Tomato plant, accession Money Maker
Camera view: vertical (180 deg); turntable rotation: 120 degrees
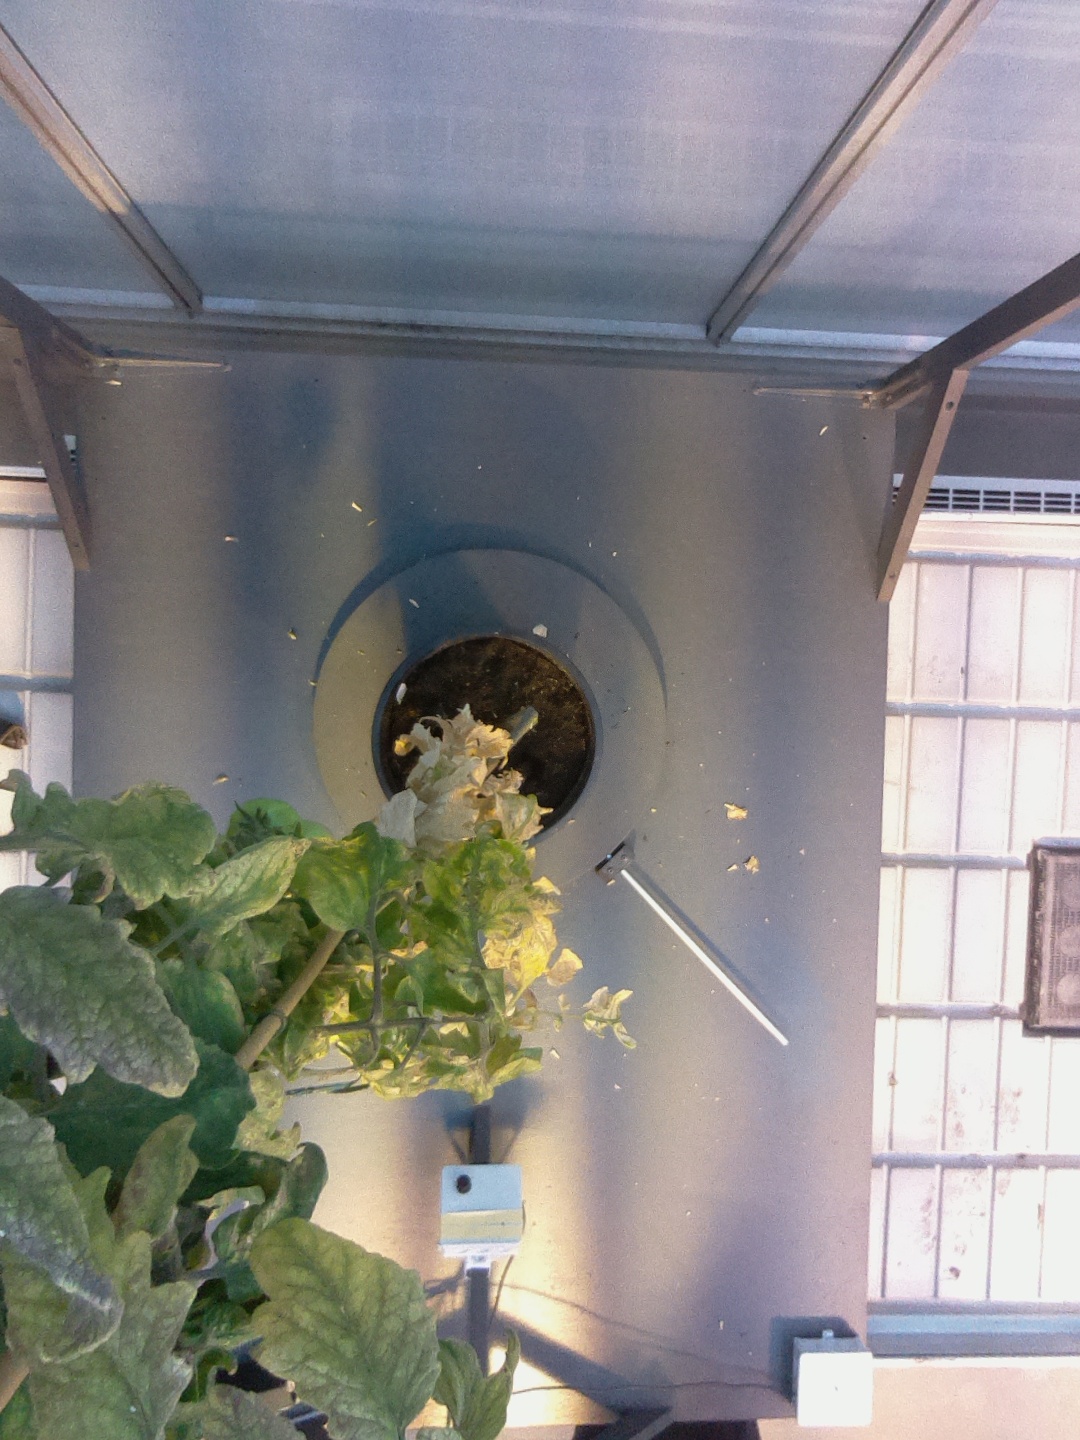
BBCH growth stage 82: 20%-30% of fruits show typical fully ripe color